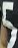
Number: 5